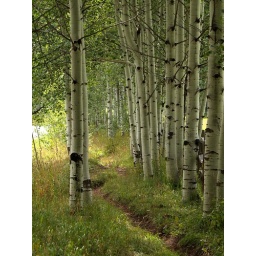
These trees were spotted by the side of the road near the Sking town of Aspen Colorado, in the Rocky Mountains.